Queen's Hall

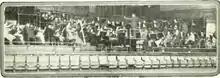
Sir Henry Wood's Queen's Hall Orchestra, rehearsing for the first Promenade Concert of the 1927 Season, from the "BBC Hand Book 1928"

In the middle of the impasse Newman's health failed, and he died in November 1926 after a brief illness. Wood wrote, "I feared everything would come to a standstill, for I had never so much as engaged an extra player without having discussed it with him first". Newman's assistant, W. W. Thompson, took over as manager of the orchestra and the concerts, but at this crucial point Chappells withdrew financial support for the Proms. After lengthy negotiations, the BBC took over from Chappells in 1927 as sponsor. The Proms were saved, and the hall continued to play host to celebrity concerts throughout the rest of the 1920s and the '30s, some promoted by the BBC, and others as hitherto by a range of choral societies, impresarios and orchestras. As Chappells owned the title "New Queen's Hall Orchestra", the resident orchestra had to change its name once again and was now known as Sir Henry J. Wood's Symphony Orchestra.